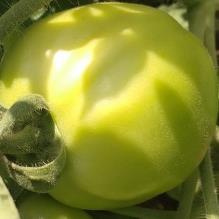
Crop: Tomato
Condition: healthy-fruit